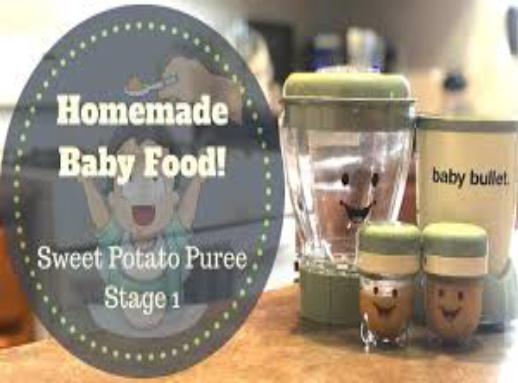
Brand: baby bullet
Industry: Necessities